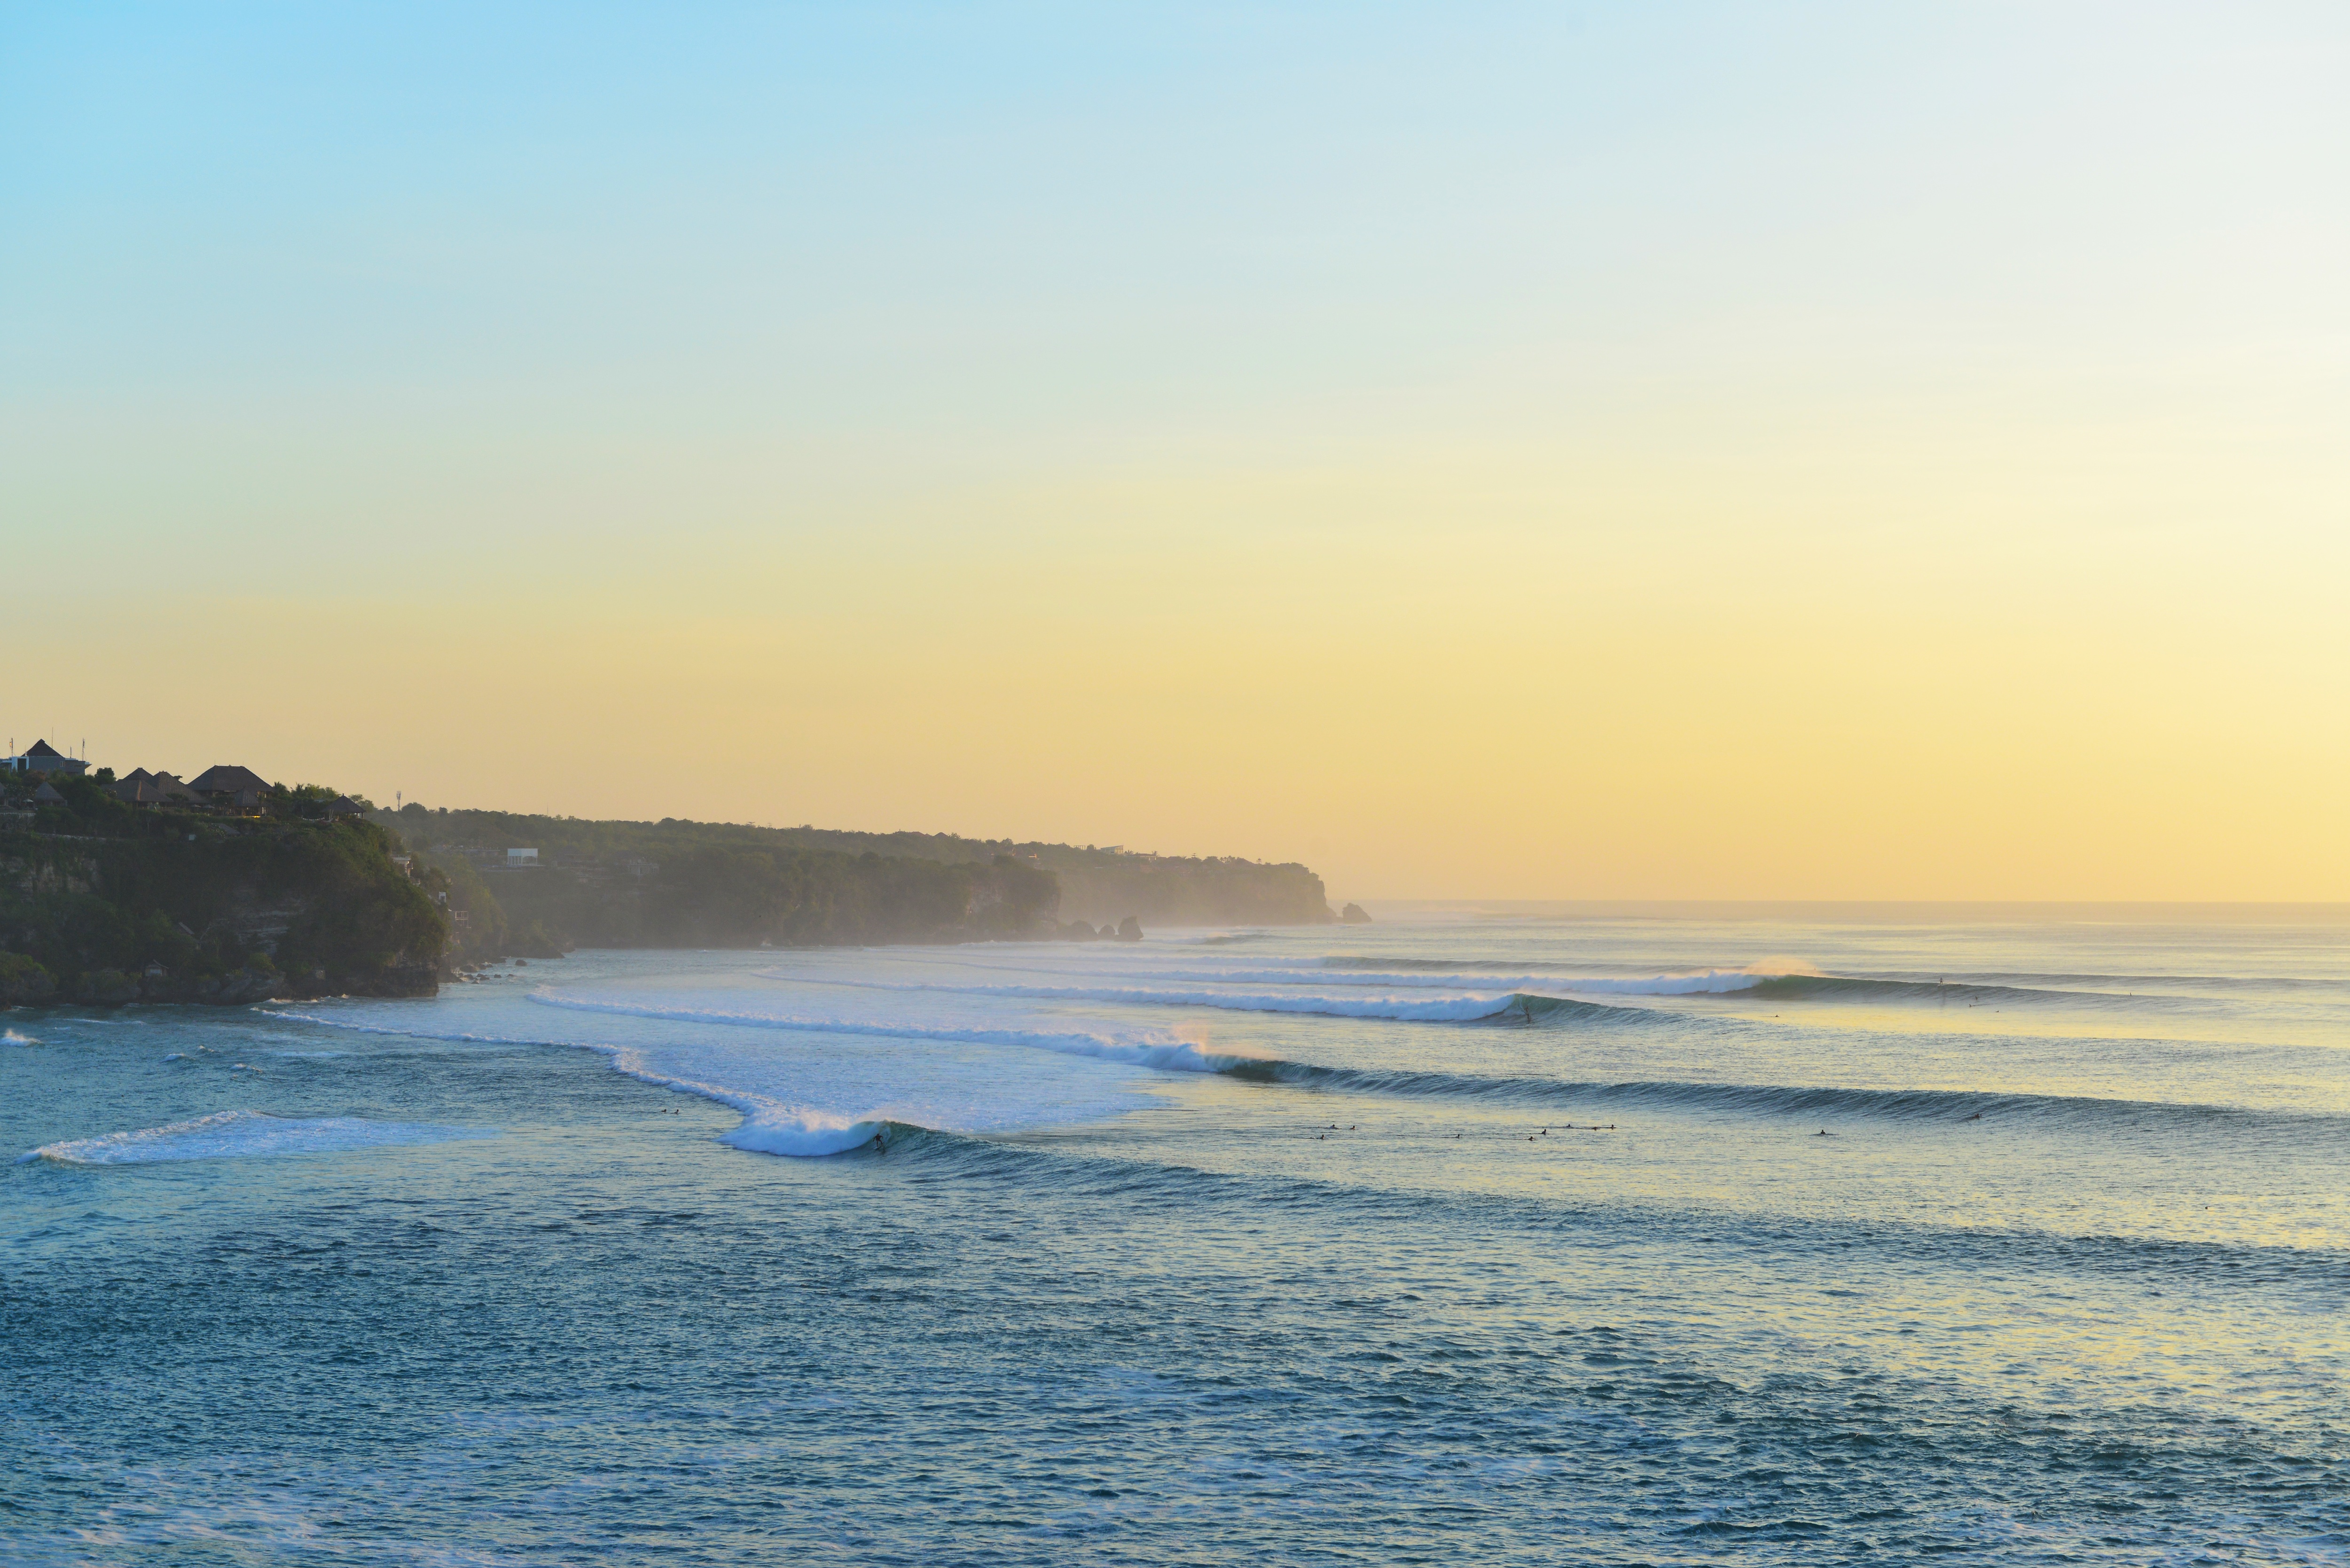
beach, sea, coast, sand, ocean, horizon, sunrise, sunset, sunlight, morning, shore, wave, dawn, vacation, dusk, bay, body of water, cape, atmospheric phenomenon, wind wave